The Woman of Bronze

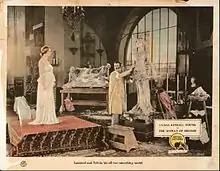
Lobby card

The Woman of Bronze is a 1923 American silent drama film directed by King Vidor and distributed through Metro Pictures. It is based on a 1920 Broadway play by Henry Kistemaeckers (adapted by Paul Kester) which starred Margaret Anglin, John Halliday, and Mary Fowler. The film version is considered to be lost.